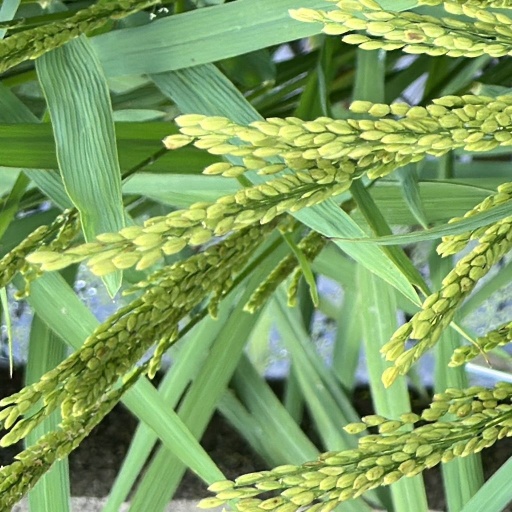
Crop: rice